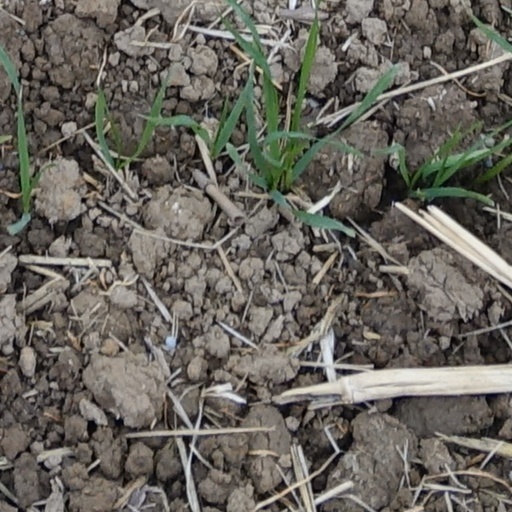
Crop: wheat